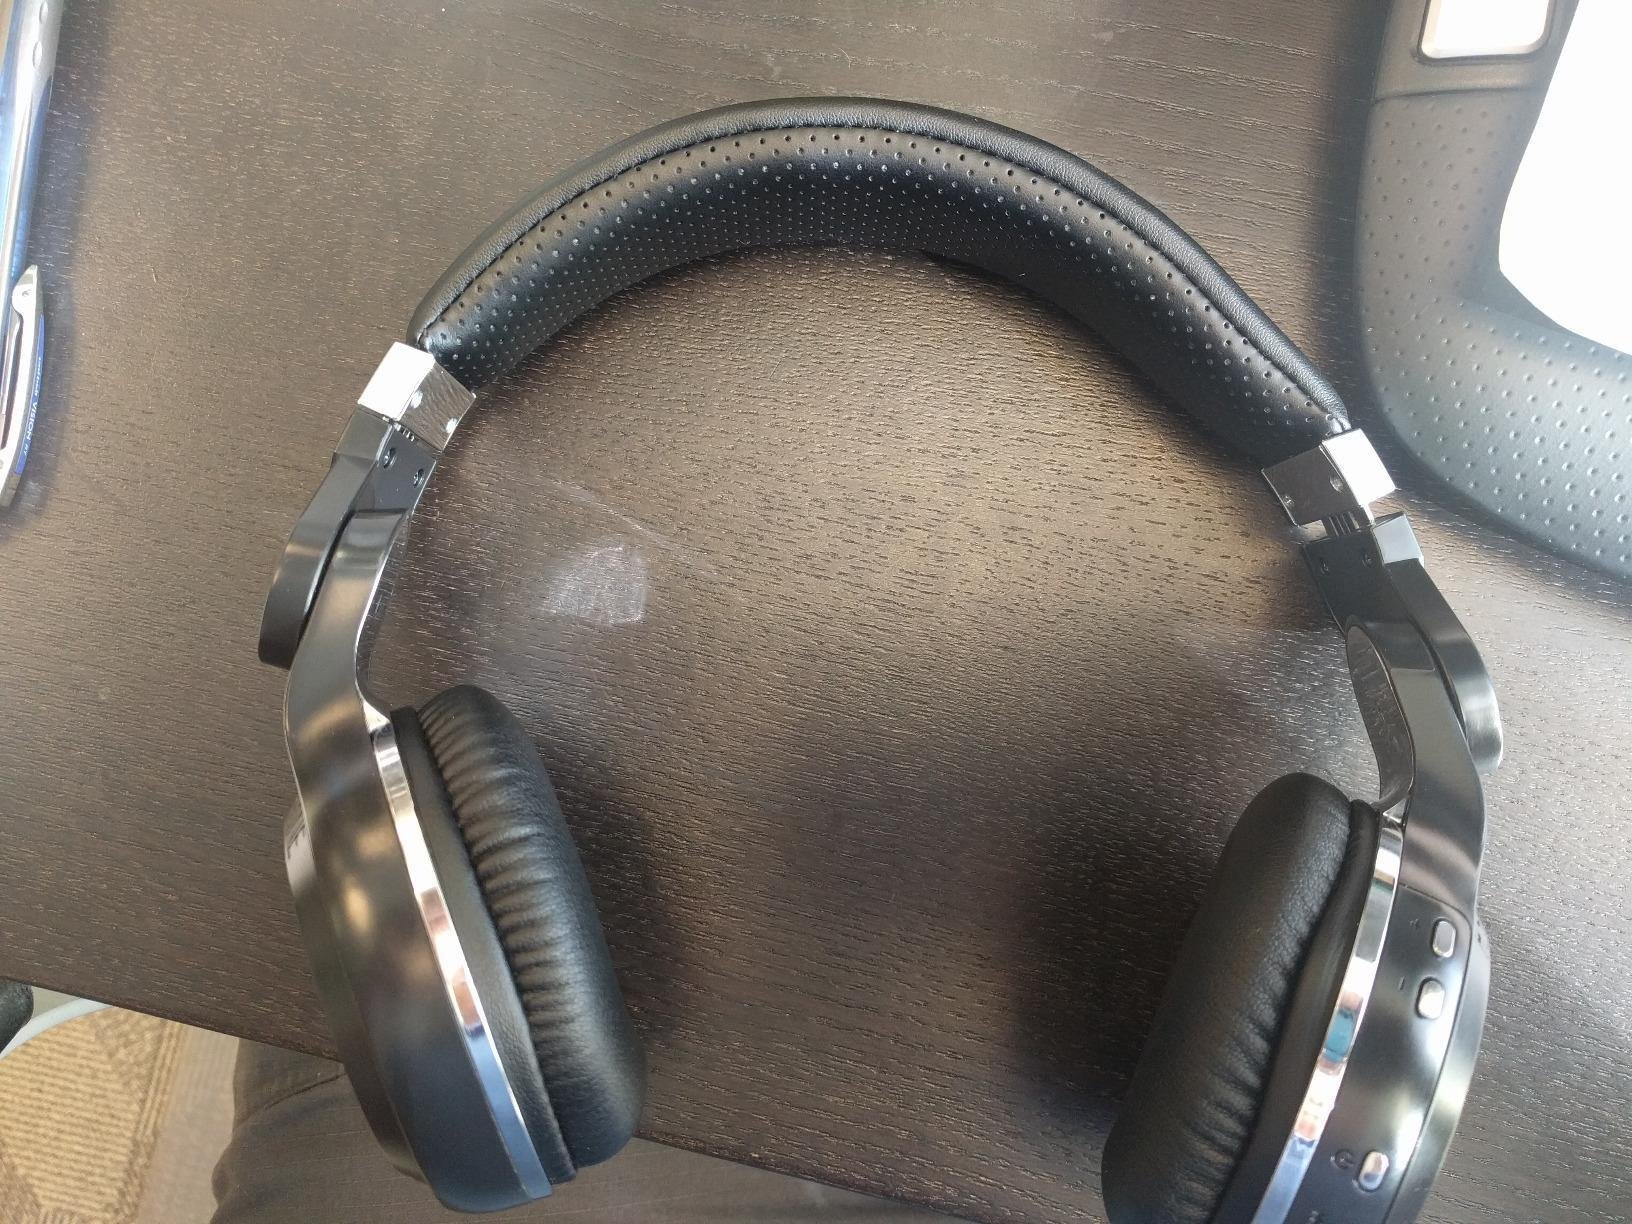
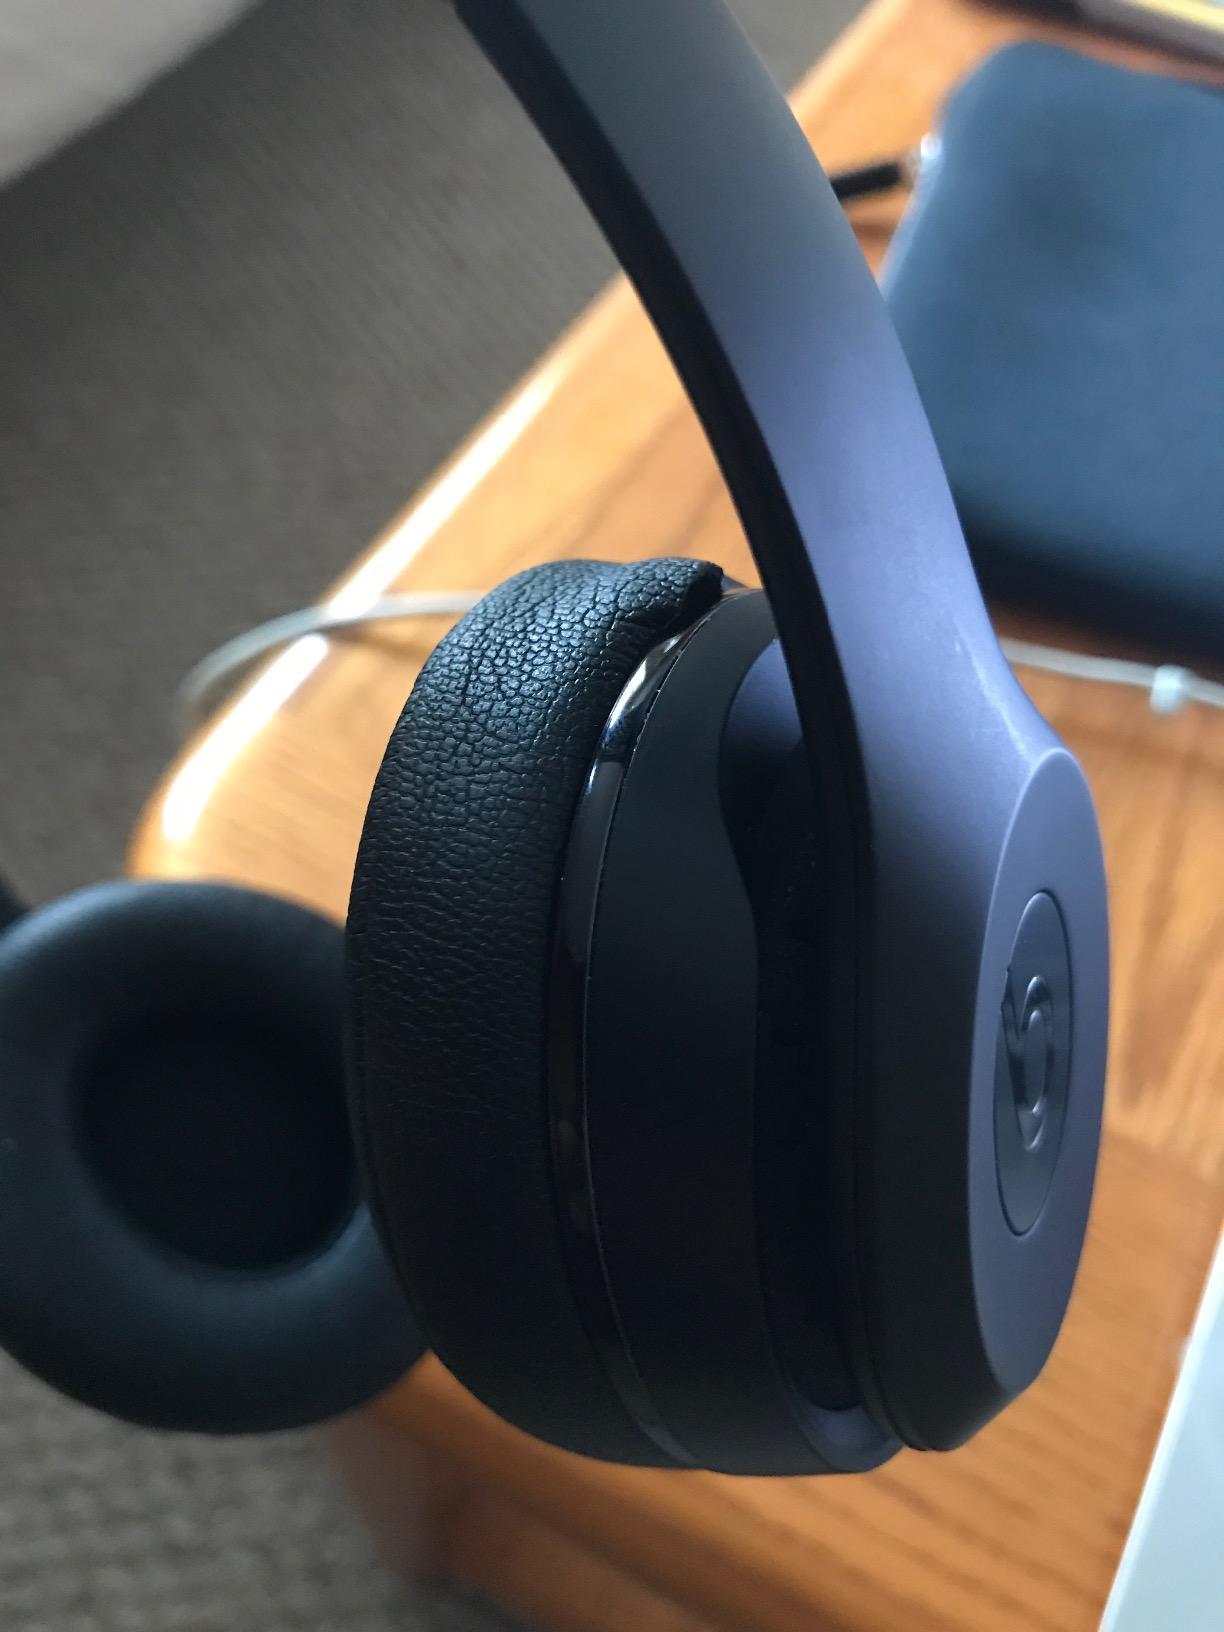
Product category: headphones
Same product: no